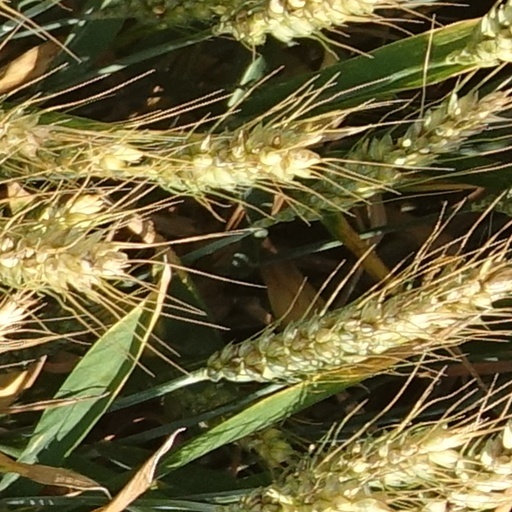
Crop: wheat